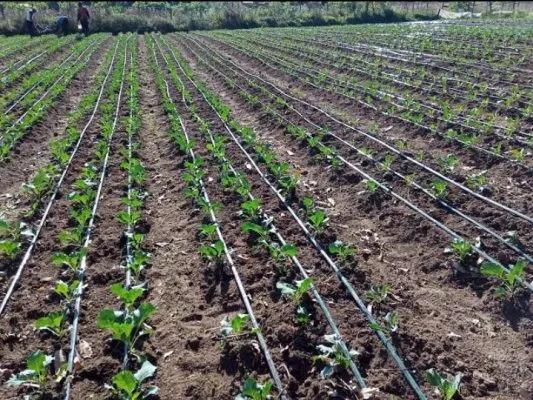
Wazi mfano wa shamba lililogawanyishwa katika safu zilizonyooka, zenye mimea iliyoota na kuchipua kwa rangi ya kijani kibichi kwa sheria ni eneo la shamba lijulikanalo kwa ajili ya kilimo cha mbegu.